Wallace Collection

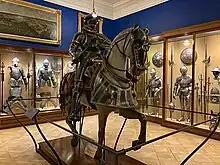
European Armoury II

Sir Richard Wallace acquired most of his European armour in 1871, when he bought the collections of the comte Alfred Emilien de Nieuwekerke, Minister of Fine Arts to Napoleon III and director of the Louvre, as well as the finest parts of the collection of Sir Samuel Rush Meyrick, a pioneering collector and scholar of arms and armour. The arms and armour collections are today recognised as among the finest in the world. During Sir Richard Wallace's lifetime, this room formed part of the stables with the grooms' bedrooms on a mezzanine floor. Sir Richard's European arms and armour were displayed in one large gallery, today's West Gallery III, on the first floor, directly above European Armoury I.